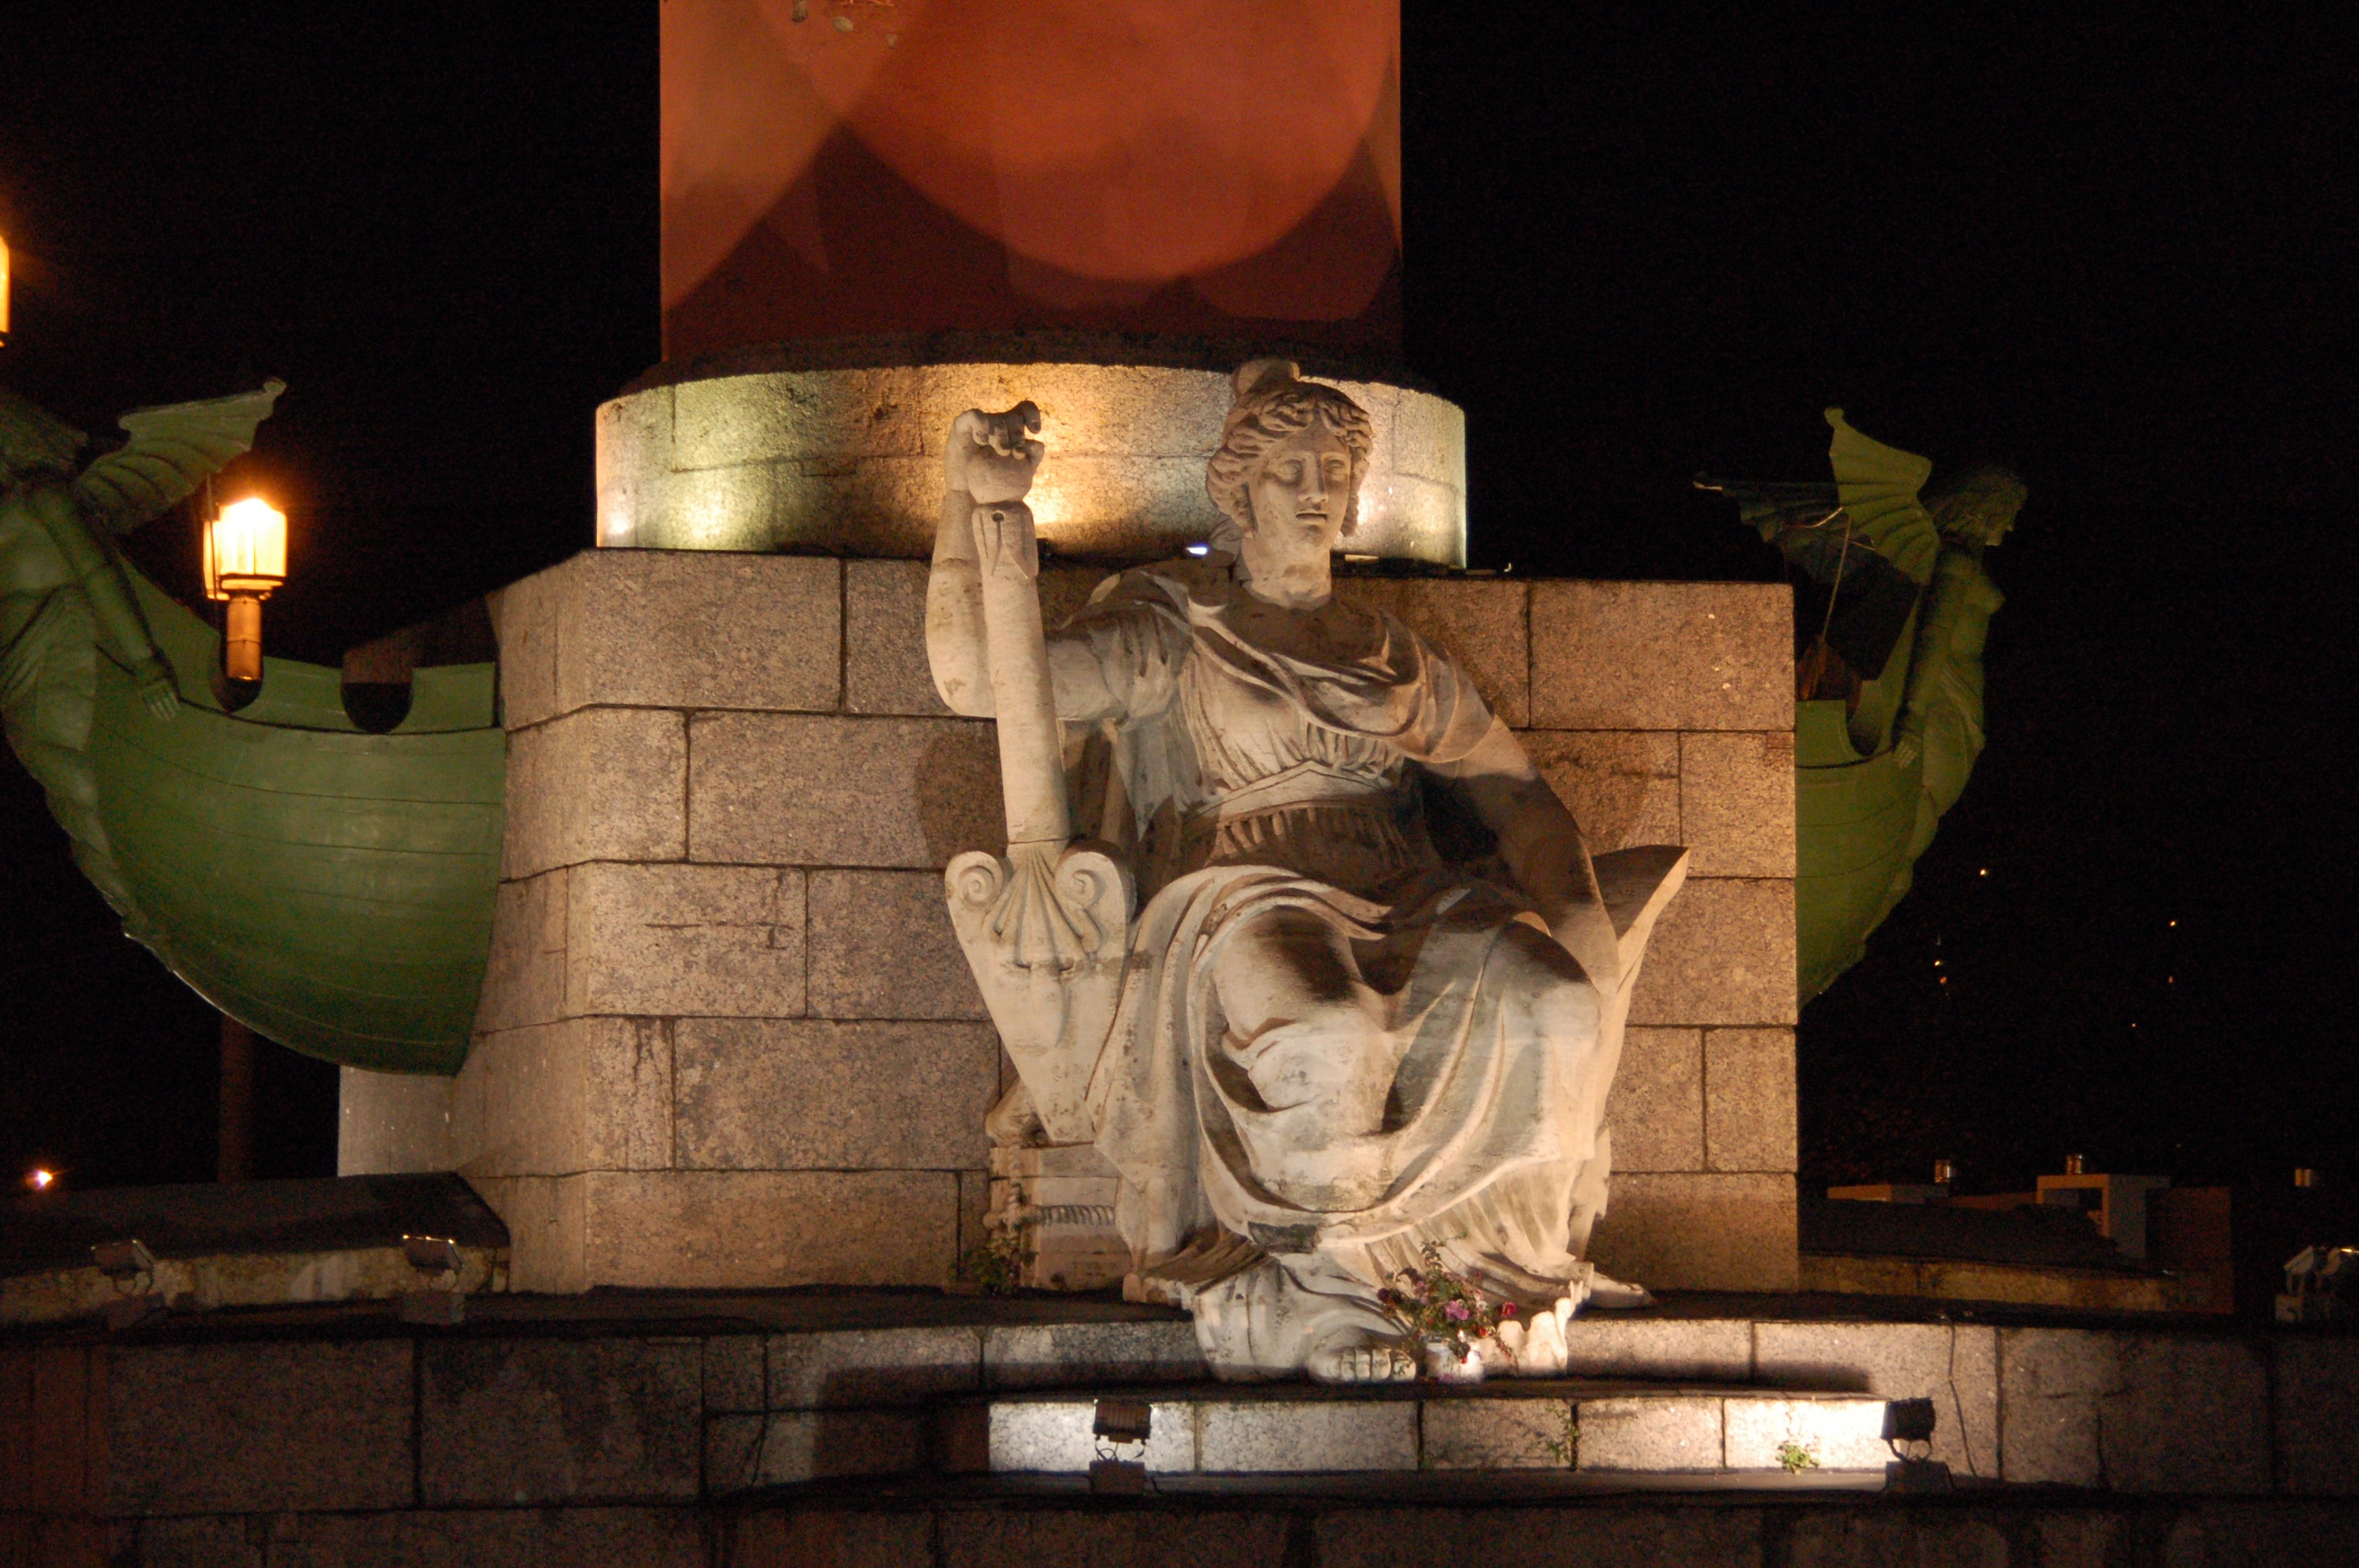
wood, night, travel, statue, darkness, lighting, sculpture, temple, images, carving, russia, st petersburg, man made object, ancient history